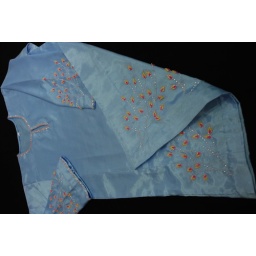
flower bouquet - in yellow + hot pink beads.. RM550